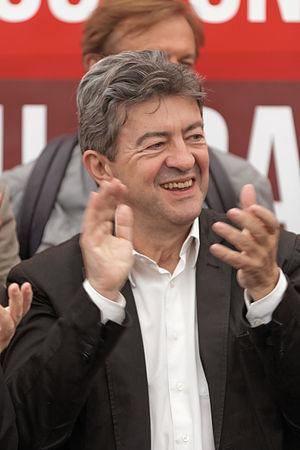
Jean-Luc Mélenchon au stand du Front de Gauche lors de la fête de l'Humanité 2012.